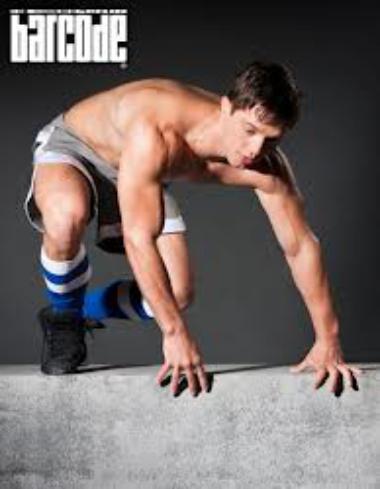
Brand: Barcode Berlin
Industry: Clothes